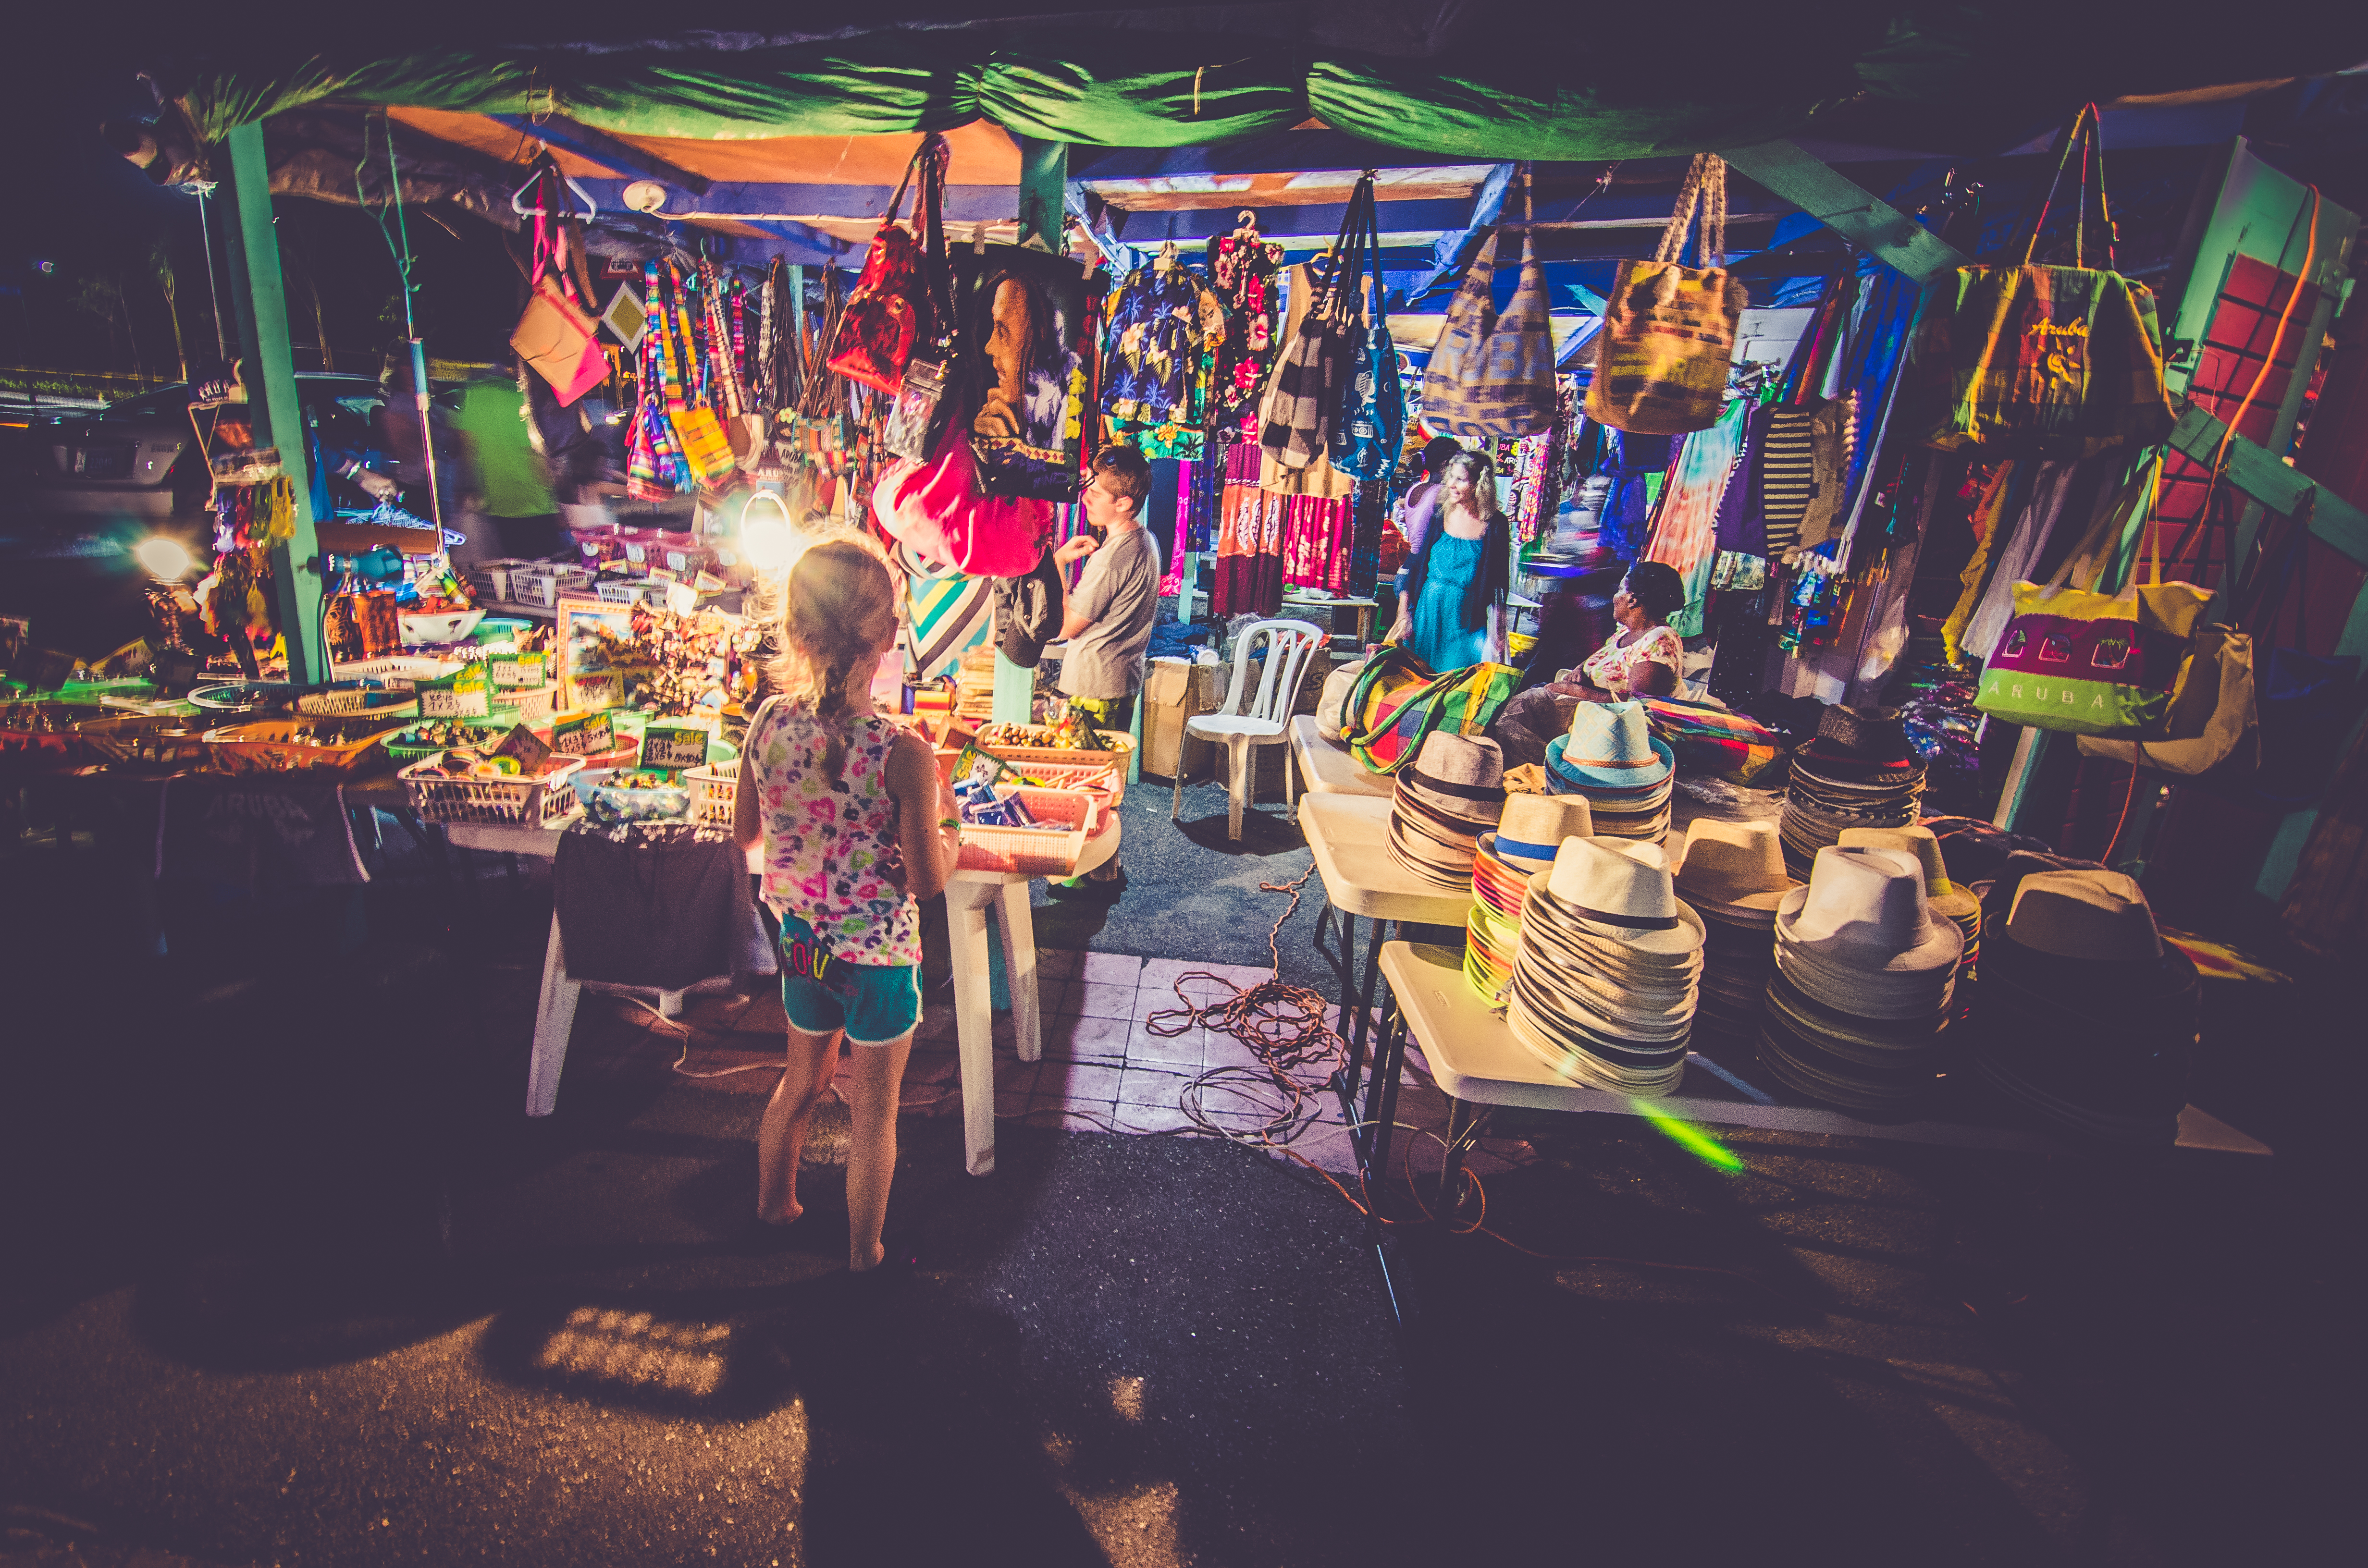
girl, crowd, color, child, handbag, market stall, festival, stall, musical theatre